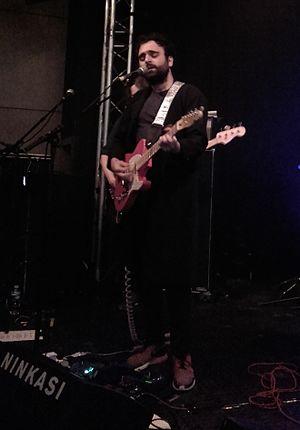
Joseph Chedid, alias Selim, en concert au Ninkasi Gerland (Lyon) le 28 avril 2016.
Louis, Matthieu, Joseph et Anna Chedid est à la fois le nom d'une tournée collective de la famille Chedid en 2015 et le titre de l'album studio enregistré la même année après cette tournée. Dans les deux cas, il s'agit d'une collaboration entre le chanteur Louis Chedid et trois de ses enfants : Matthieu, Joseph et Anna.